Mitsubishi i-MiEV

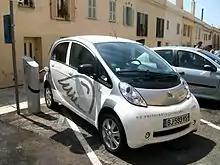
A Peugeot iOn charging in Nice, France.

Sales for fleet customers began in Australia in August 2010 under leasing agreement at a price of a month for 36 months, for a cumulative total of after which the car has to be returned to the dealer. The initial shipment included only 40 units, but Mitsubishi Motors Australia reported that just before the launch it had received applications for more than 100 vehicles from private companies and government departments. The initial batch of vehicles leased to government and corporate fleets totals 112 vehicles.